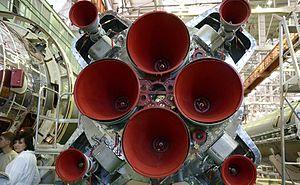
Samara est une ville de Russie et la capitale administrative de l'oblast de Samara. Sa population s'élève à 1 169 719, ce qui en fait la neuvième ville de Russie. Elle fut initialement une forteresse édifiée en 1586 à la suite de la conquête du khanat de Kazan. Située au confluent de la Volga et de la Samara, elle s'est développée par la suite comme nœud ferroviaire. La décentralisation d'usines moscovites durant la Seconde Guerre mondiale, la proximité de gisements de pétrole ont suscité l'installation d'entreprises d'industrie chimique et de constructions mécaniques qui ont joué un rôle moteur dans sa croissance.
Le Centre national de recherche et de production Progress ou TsSKB Progress est le principal centre de production de lanceurs et de véhicules spatiaux de Russie. Il est situé dans la ville de Samara.